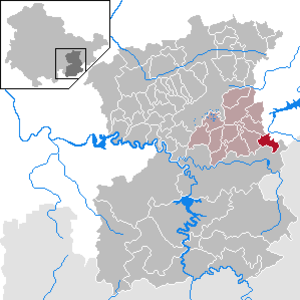
Kirschkau est une municipalité allemande du land de Thuringe, dans l'arrondissement de Saale-Orla, au centre de l'Allemagne. En 2015, sa population est de 233 habitants.